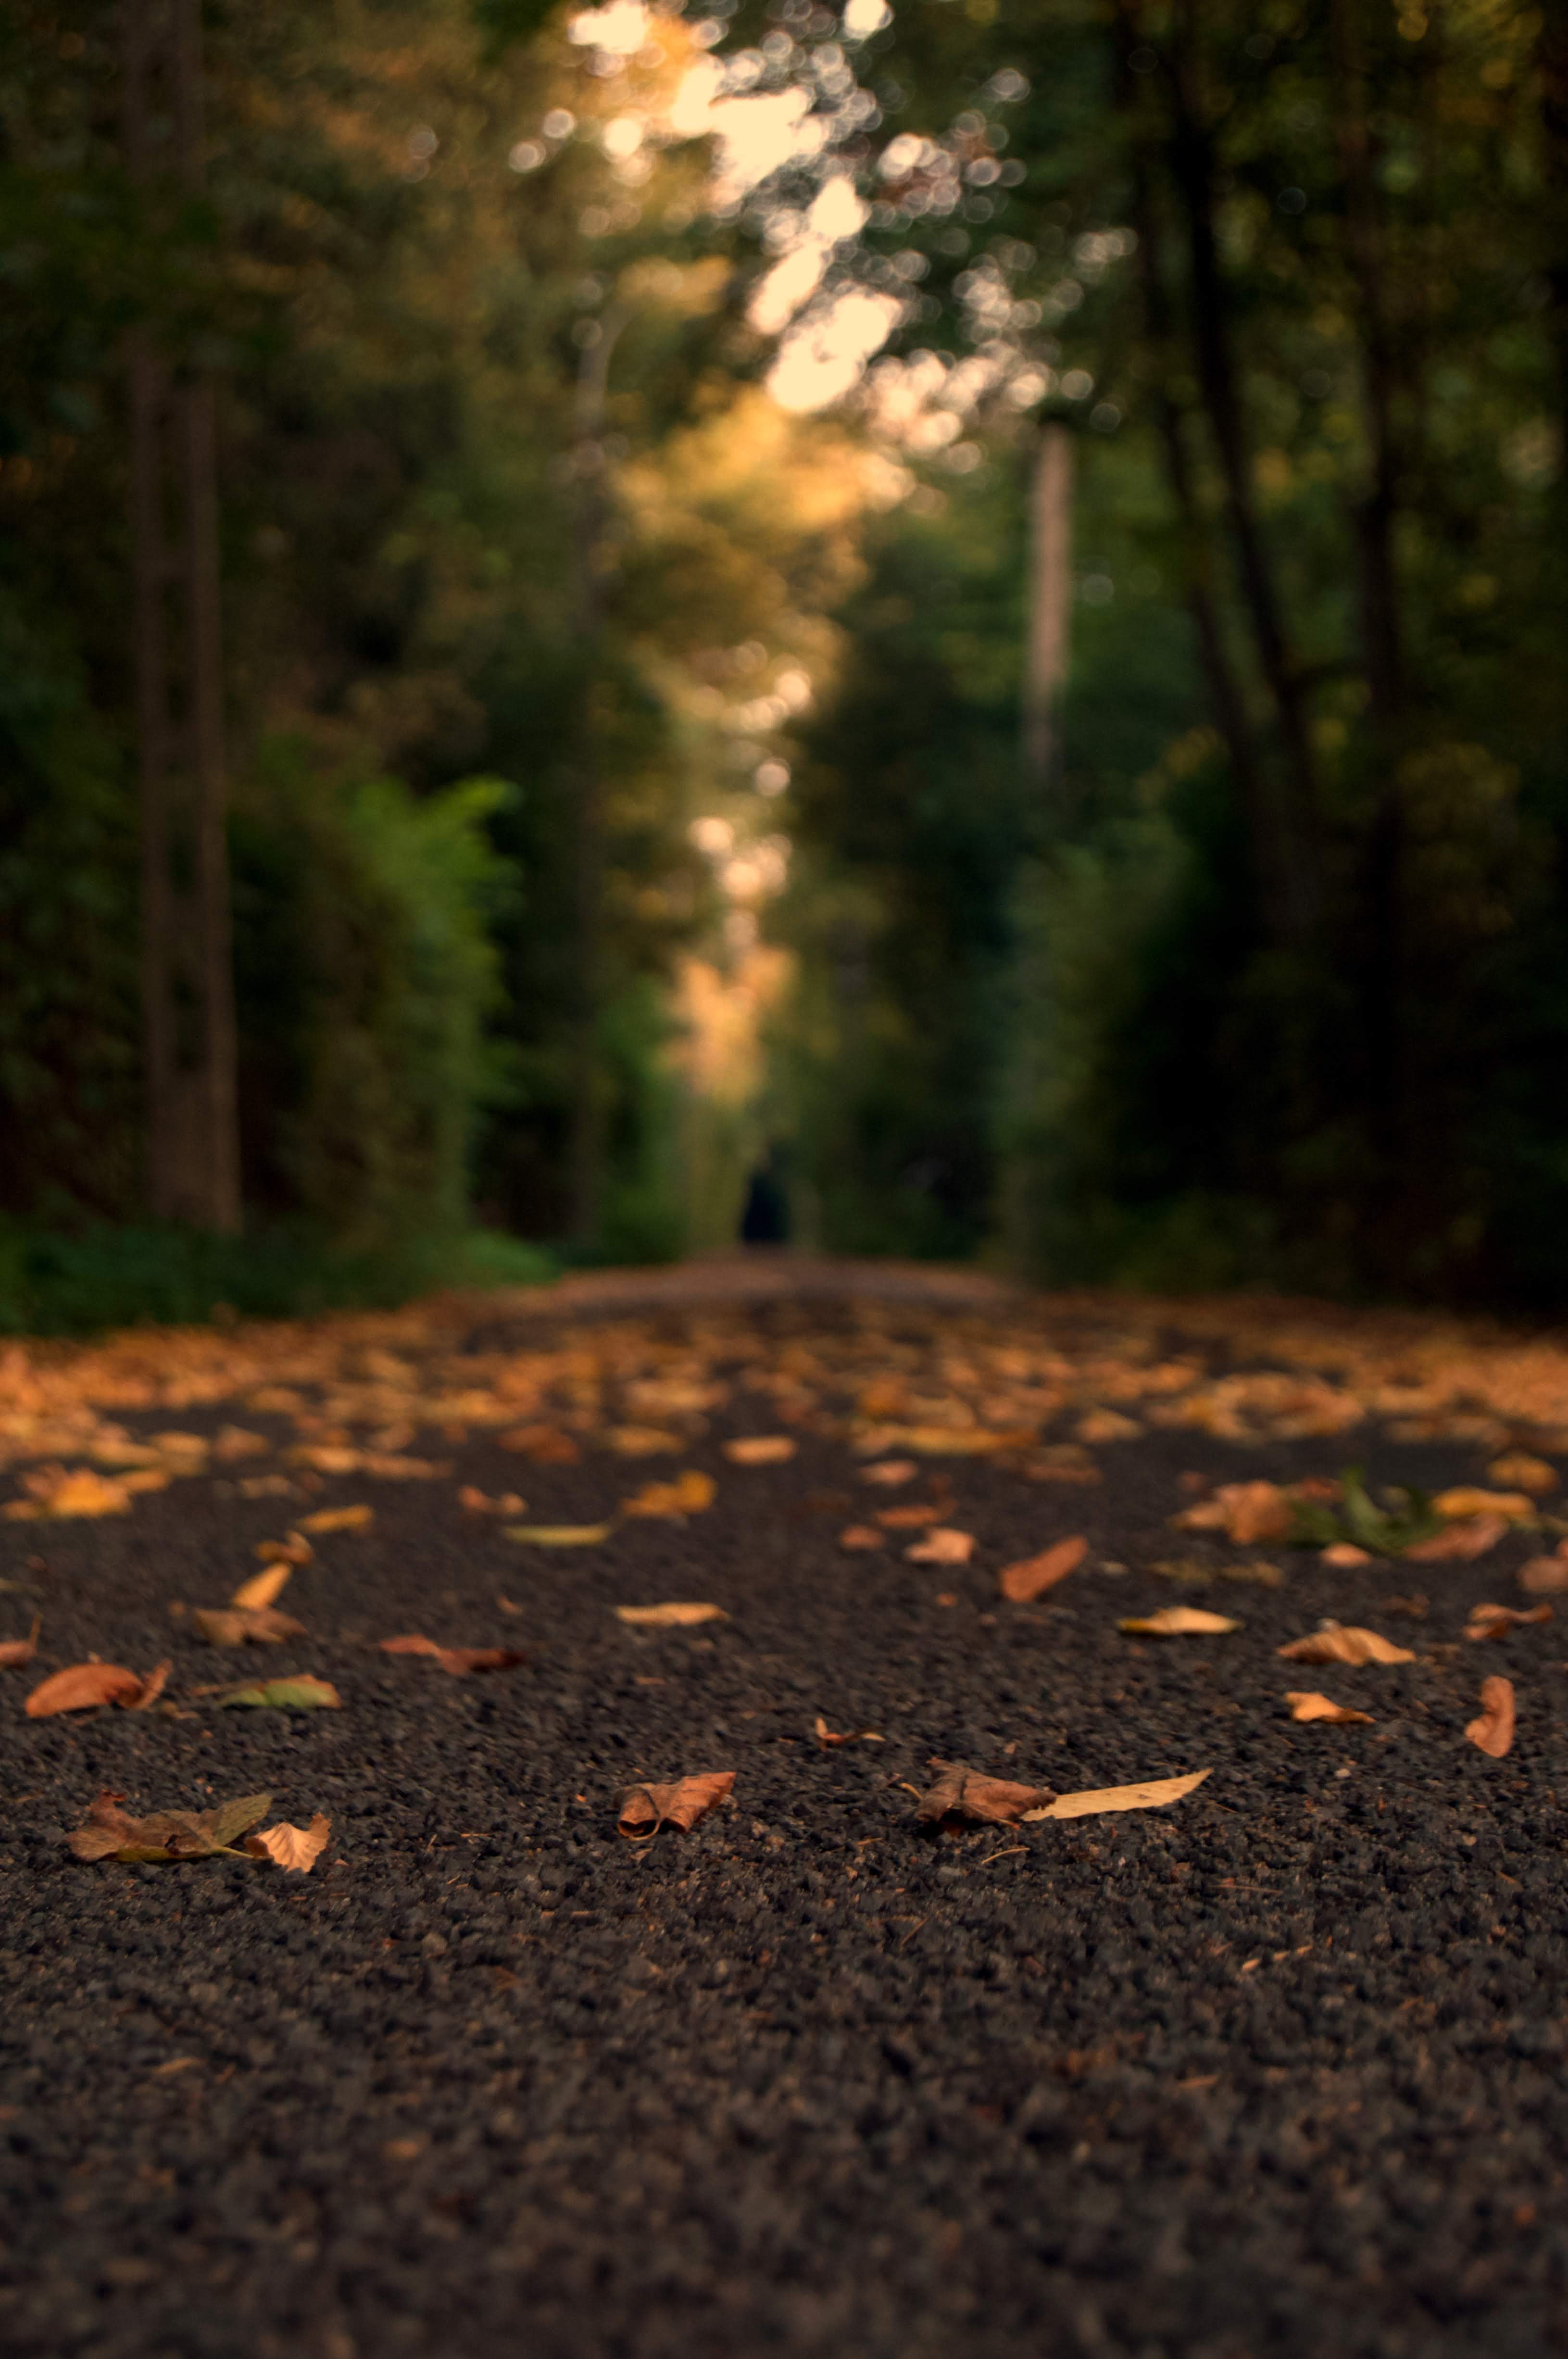
nature, leaf, deciduous, tree, natural landscape, natural environment, forest, light, biome, woodland, sunlight, autumn, sky, orange, brown, path, soil, branch, woody plant, atmosphere, Northern hardwood forest, temperate broadleaf and mixed forest, wood, landscape, plant, grass, road, trail, evening, state park, photography, old growth forest, road surface, heat, grove, asphalt, night, temperate coniferous forest, jungle, trunk, Tints and shades